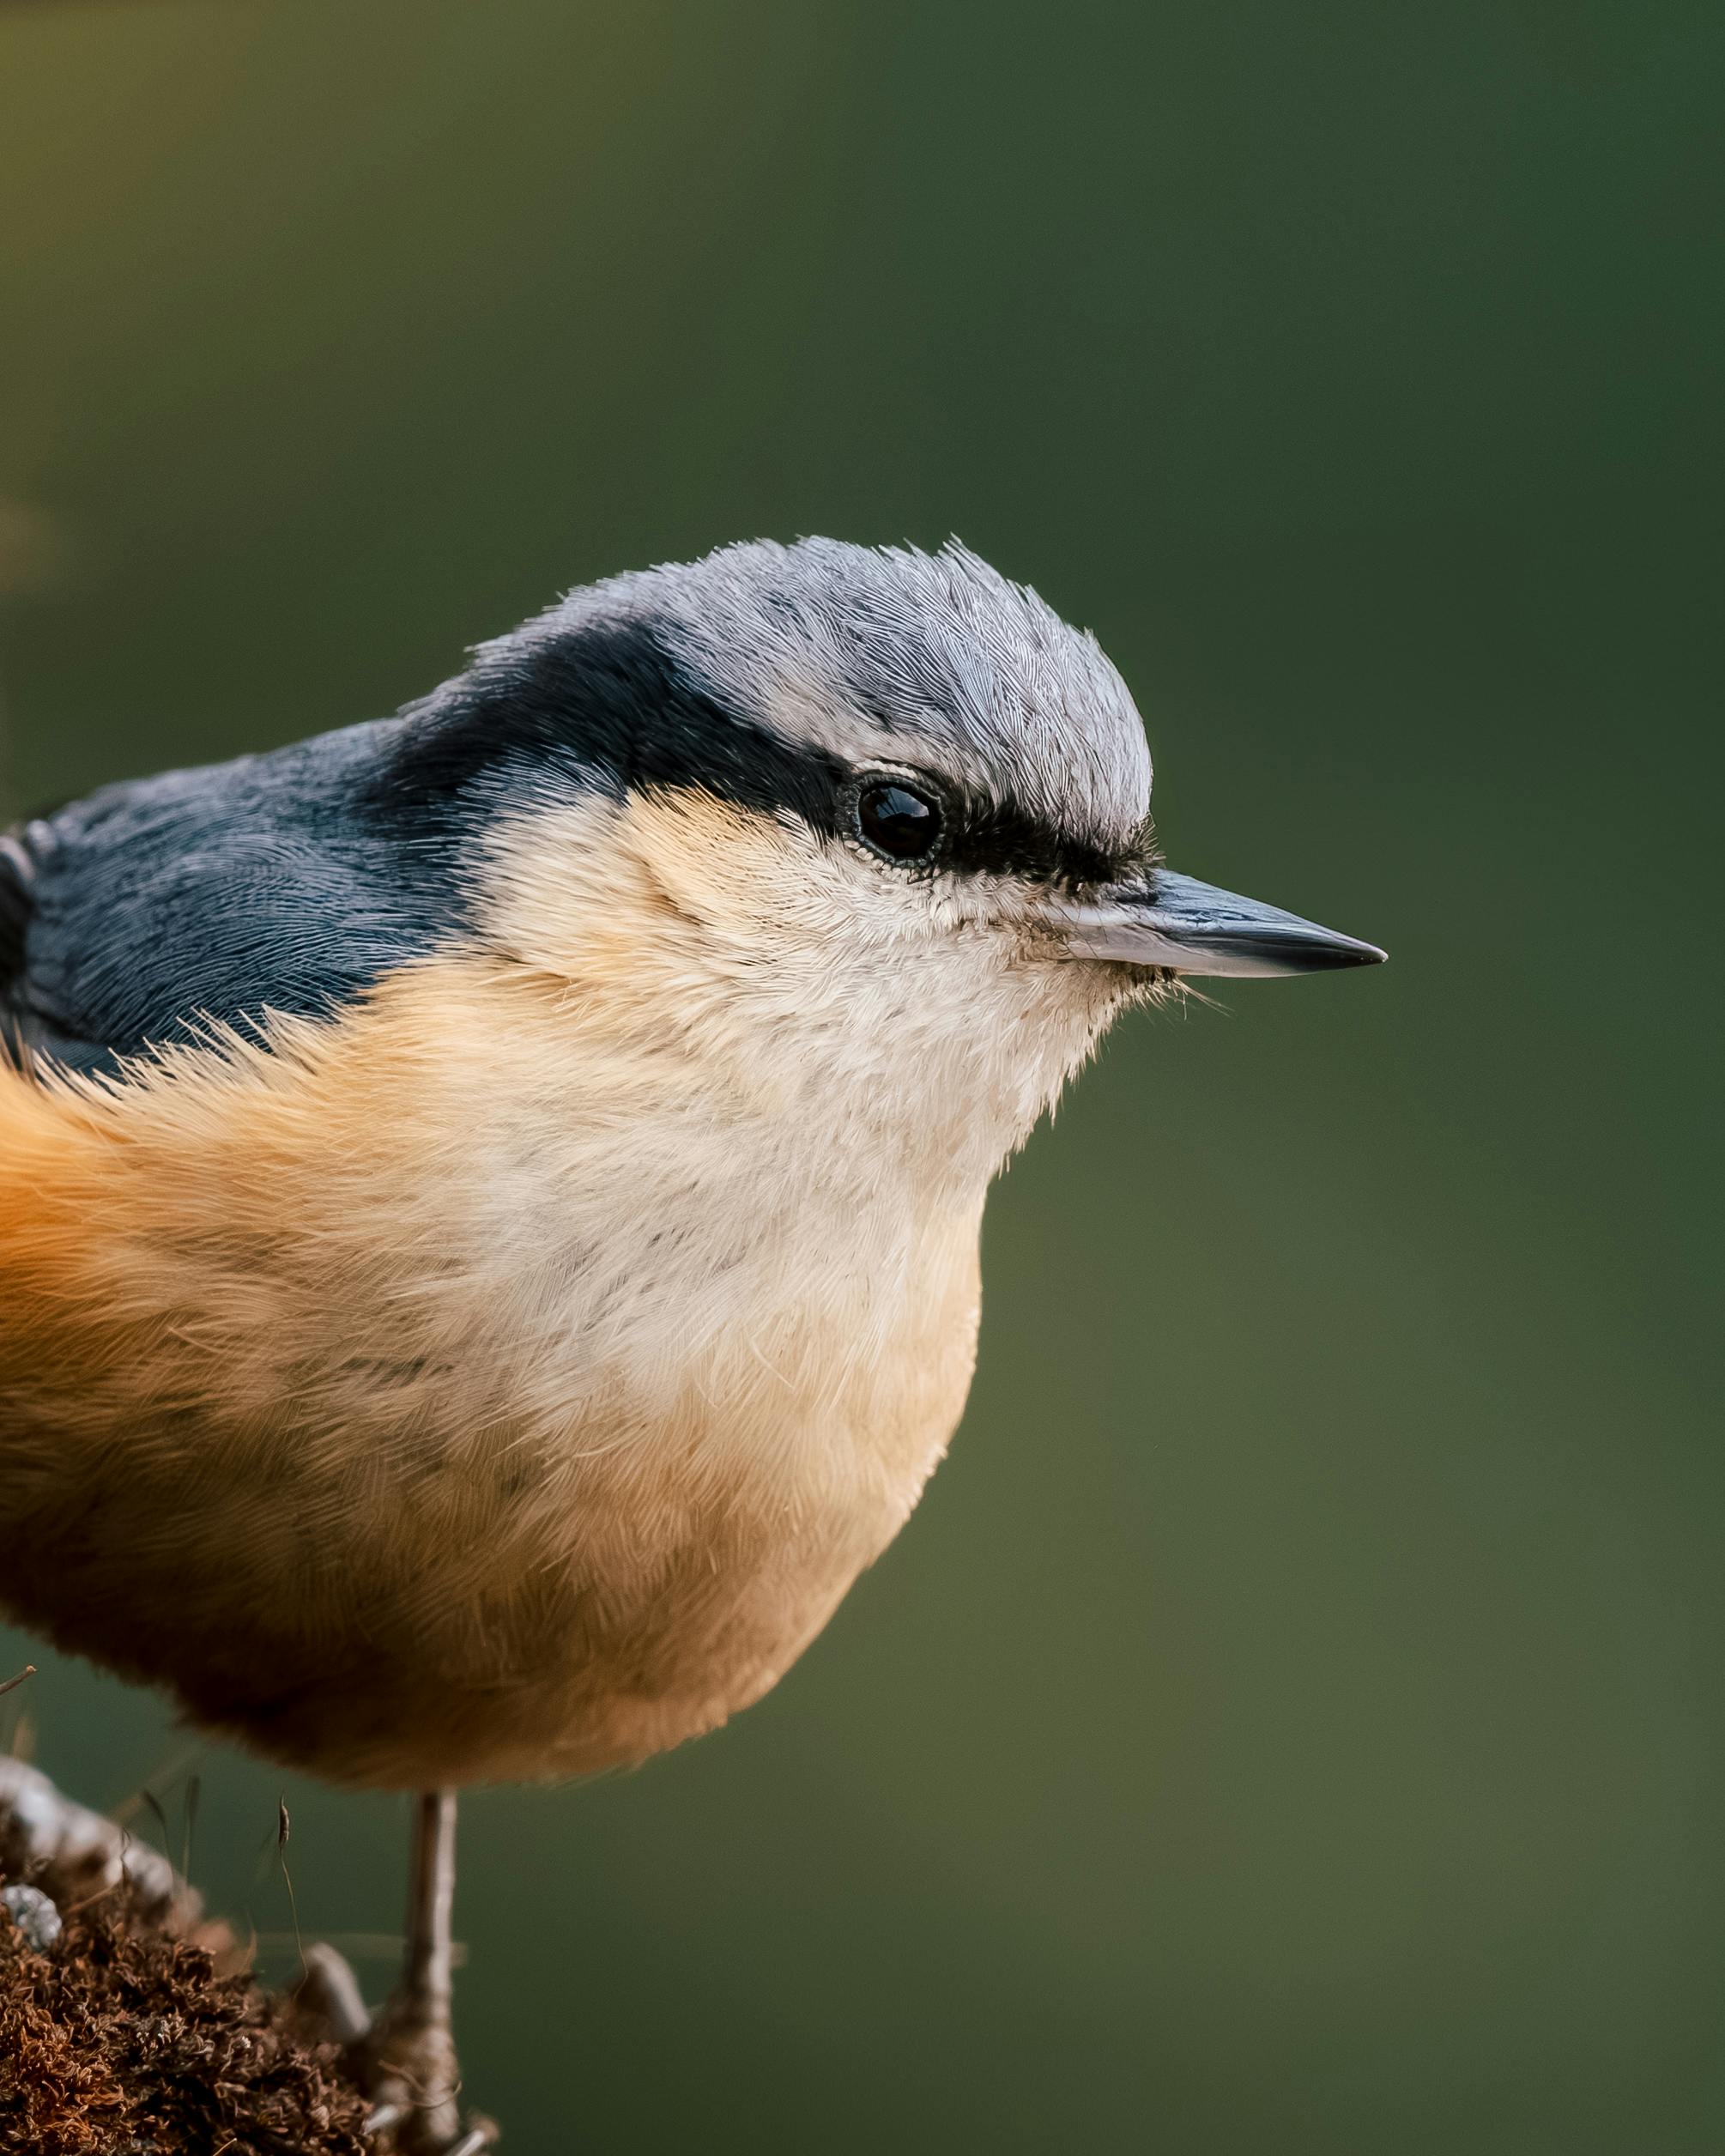
bird, beak, vertebrate, neck, wing, feather, close up, passerine, Red breasted Nuthatch, songbirds, wildlife, tail, Old world flycatchers, macro photography, balance